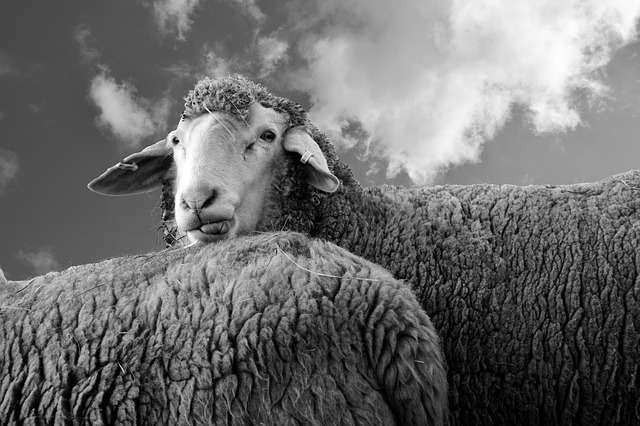
Label: pecora